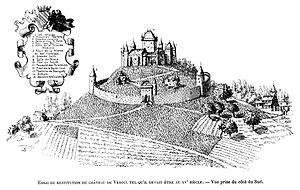
Reproduction du Castrum Vesulium
Vesoul est une commune de l'est de la France, préfecture du département de la Haute-Saône en région Bourgogne-Franche-Comté et chef-lieu de cantons et d'arrondissement. La ville est aussi le siège de la communauté d'agglomération de Vesoul et du pays de Vesoul et du Val de Saône. Elle fait partie de la région culturelle et historique de Franche-Comté. Située au nord de la Métropole Rhin-Rhône, Vesoul compte, en 2015, 15 058 habitants intra-muros et l'aire urbaine de Vesoul totalise 59 262 habitants. Ses habitants sont appelés Vésuliens.
Le siège de Vesoul de 1595 est un siège entrepris sur la ville de Vesoul et qui détruisit son château fort. Il se déroula du 12 au 13 février 1595 et fut mené par les armées d'Henri IV de France dirigé par Louis de Beauveau de Tremblecourt contre la garnison de Vesoul dirigée par Gérard de Rosières-Sorans.
Le Castrum Vesulium était un château fort situé sur la colline de la Motte, site désormais occupé par la ville de Vesoul. Le château a été construit au IXᵉ siècle et détruit en 1595.